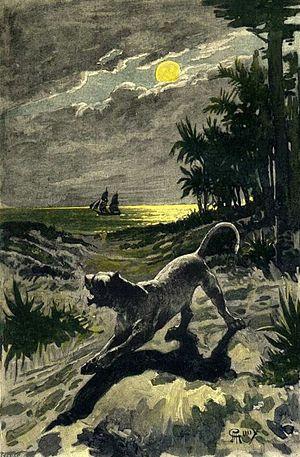
Jules Verne ""Mirifiques Aventures de Maître Antifer"" (1894), dessins par George Roux. This file was uploaded with Commonist. Orginal description from the book: Français